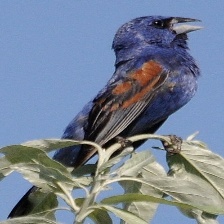
Species: BLUE GROSBEAK
Scientific name: PASSERINA CAERULEA